Question: What else is present?
Tambaya: Mene kuma akwai?
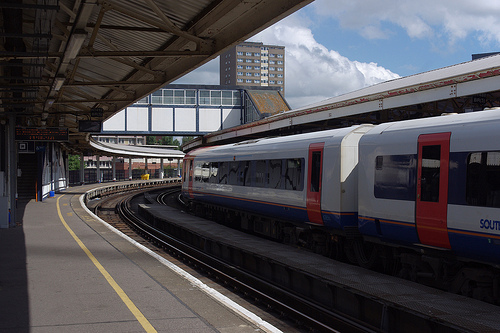
Answer: Train tracks.
Amsa: Hanyar jirgin ƙasa.